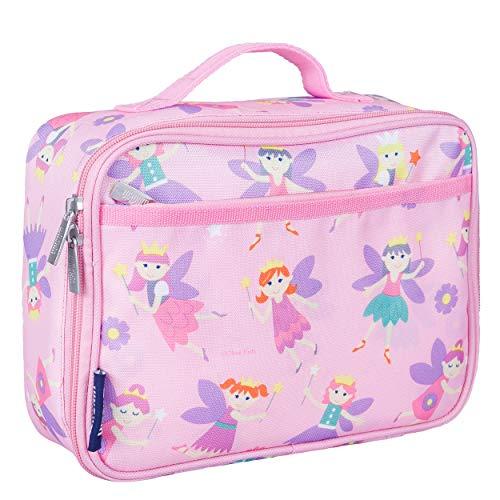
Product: Wildkin 33417 Olive Kids Fairy Princess Lunch Box
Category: Home & Kitchen | Kitchen & Dining | Storage & Organization | Travel & To-Go Food Containers | Lunch Boxes
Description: Best of all, our lunch box is compatible with the Bentgo Kids bento box and the Yumbox Original, Panino, Tapas, and MiniSnack bento boxes.
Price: $13.41